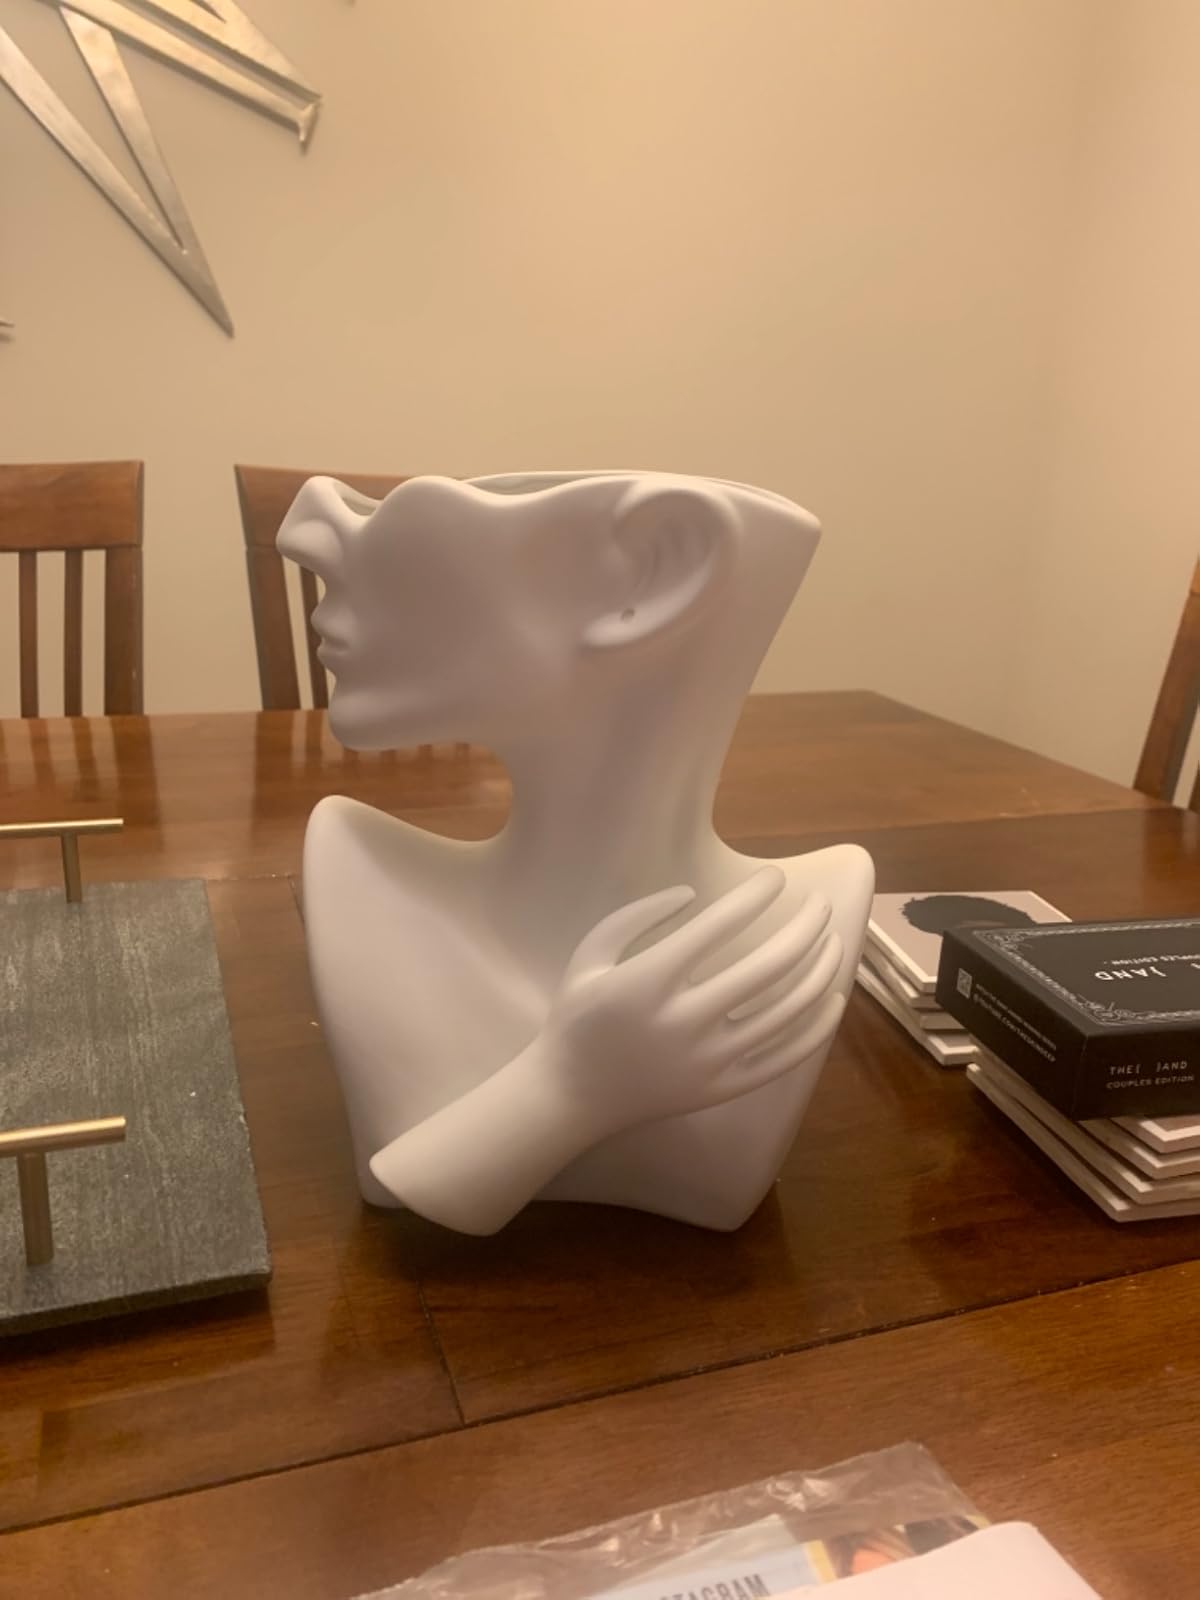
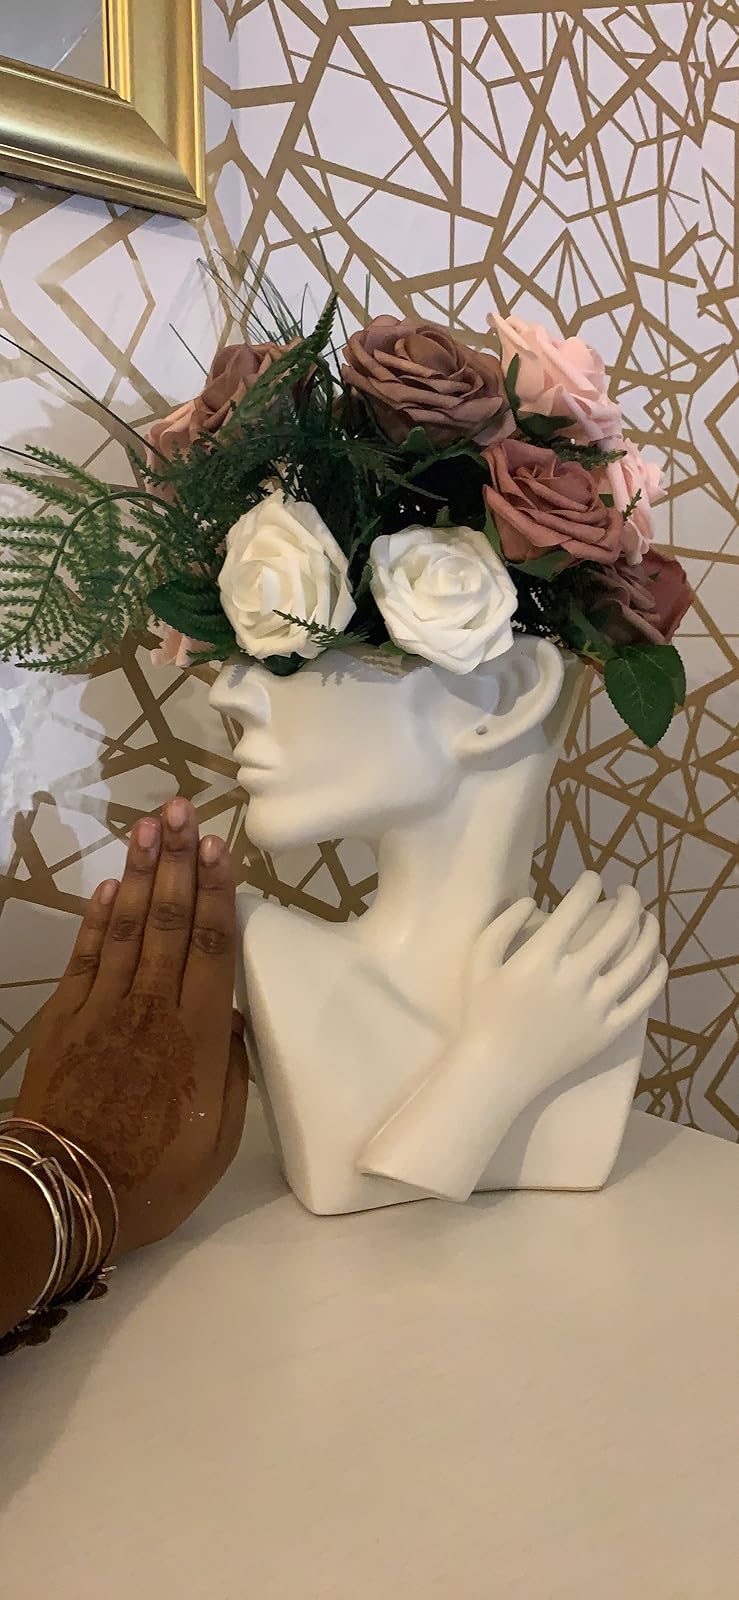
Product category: vase
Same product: yes